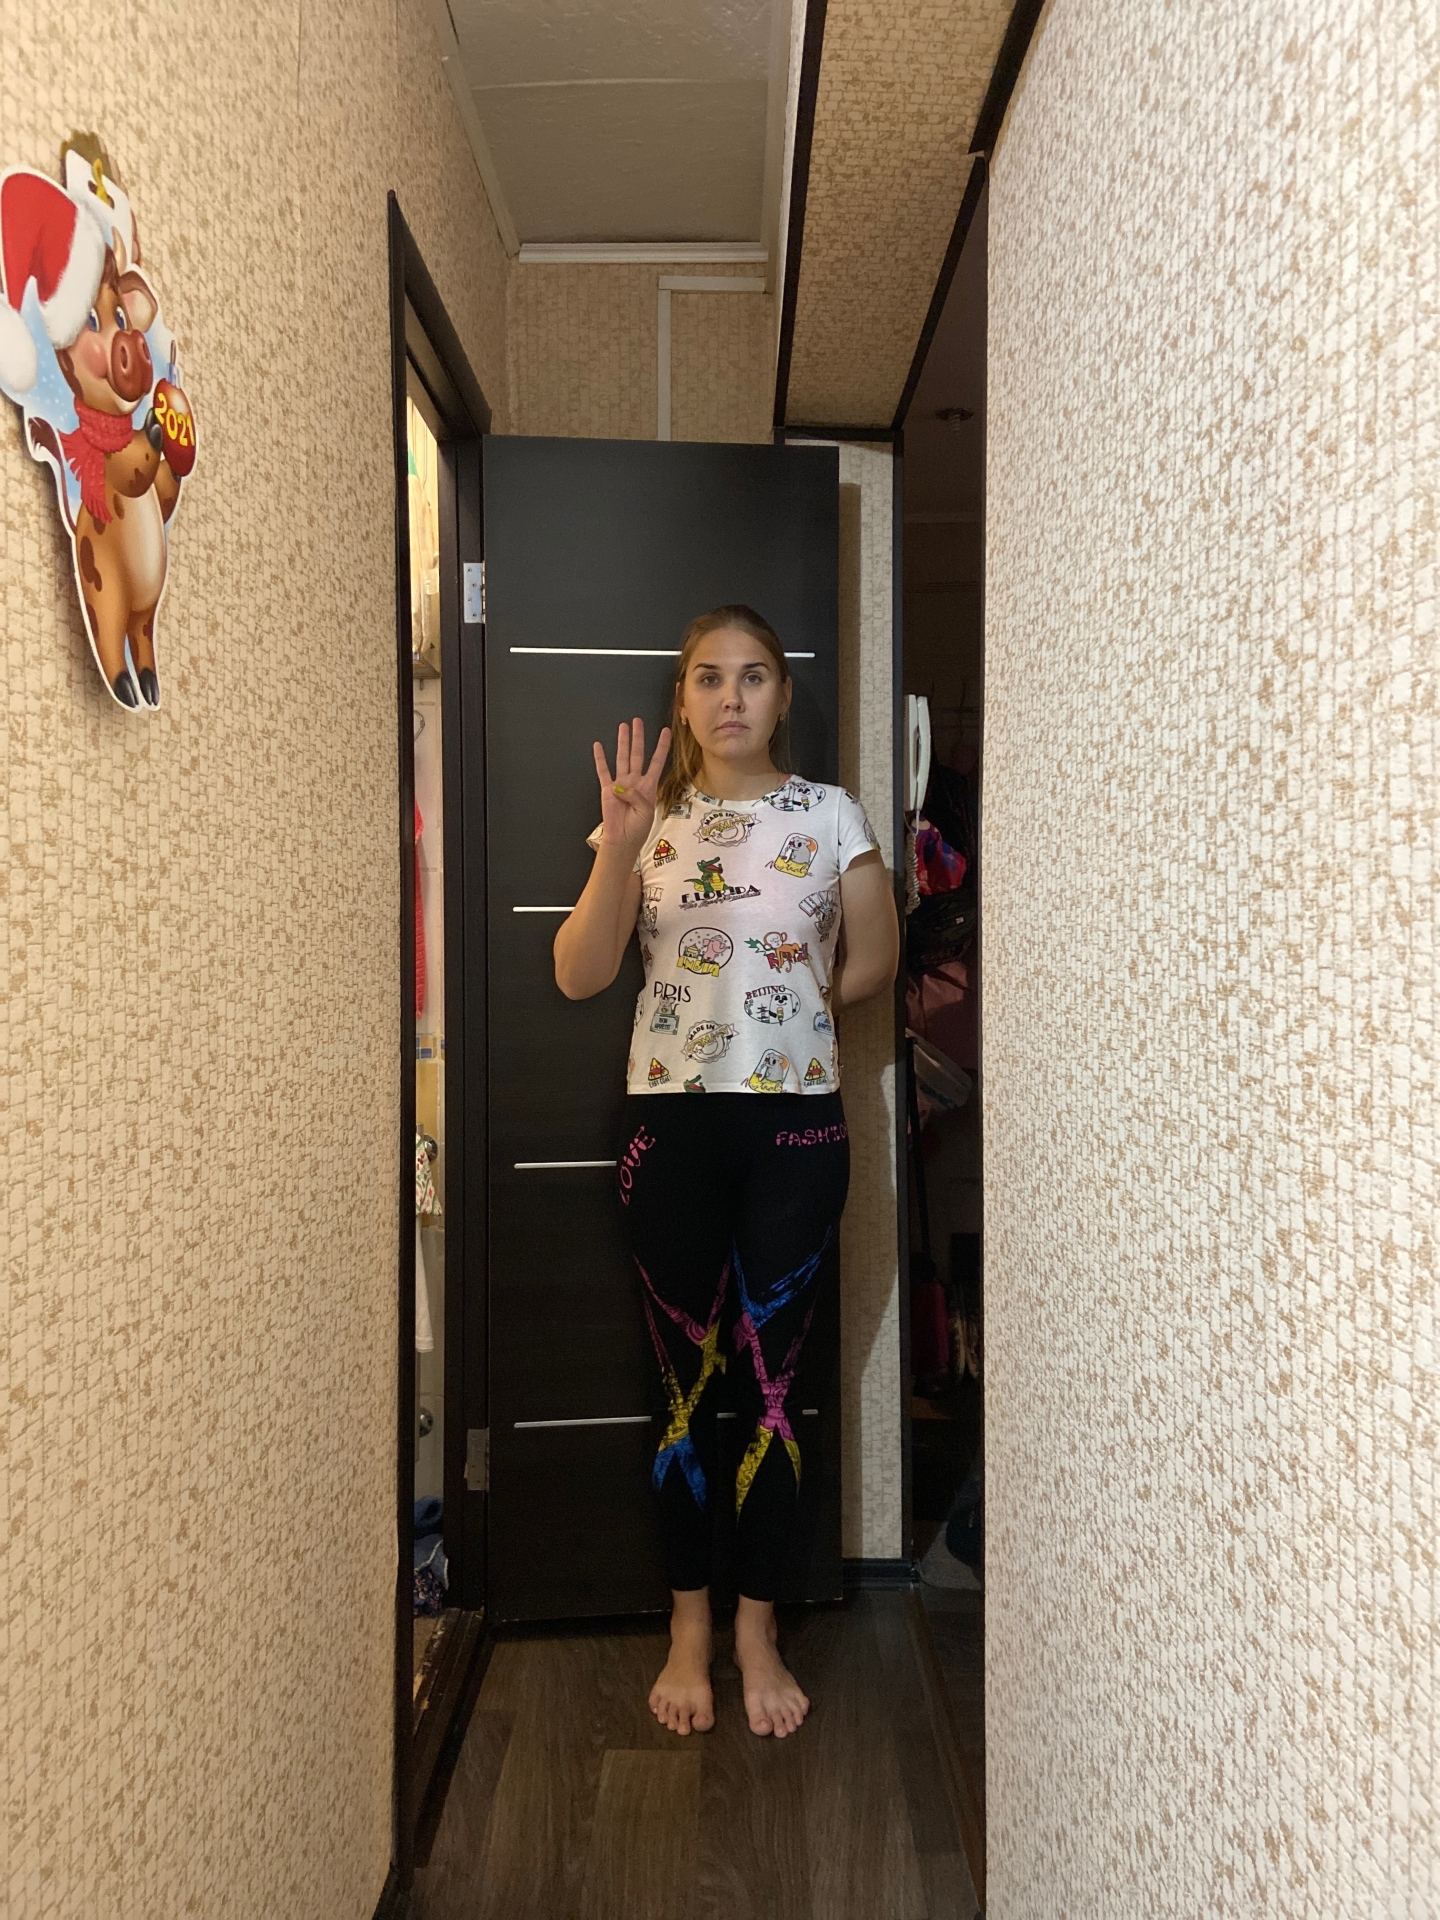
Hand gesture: four